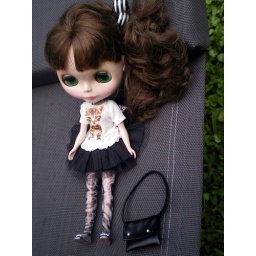
Snowflake in cat dress